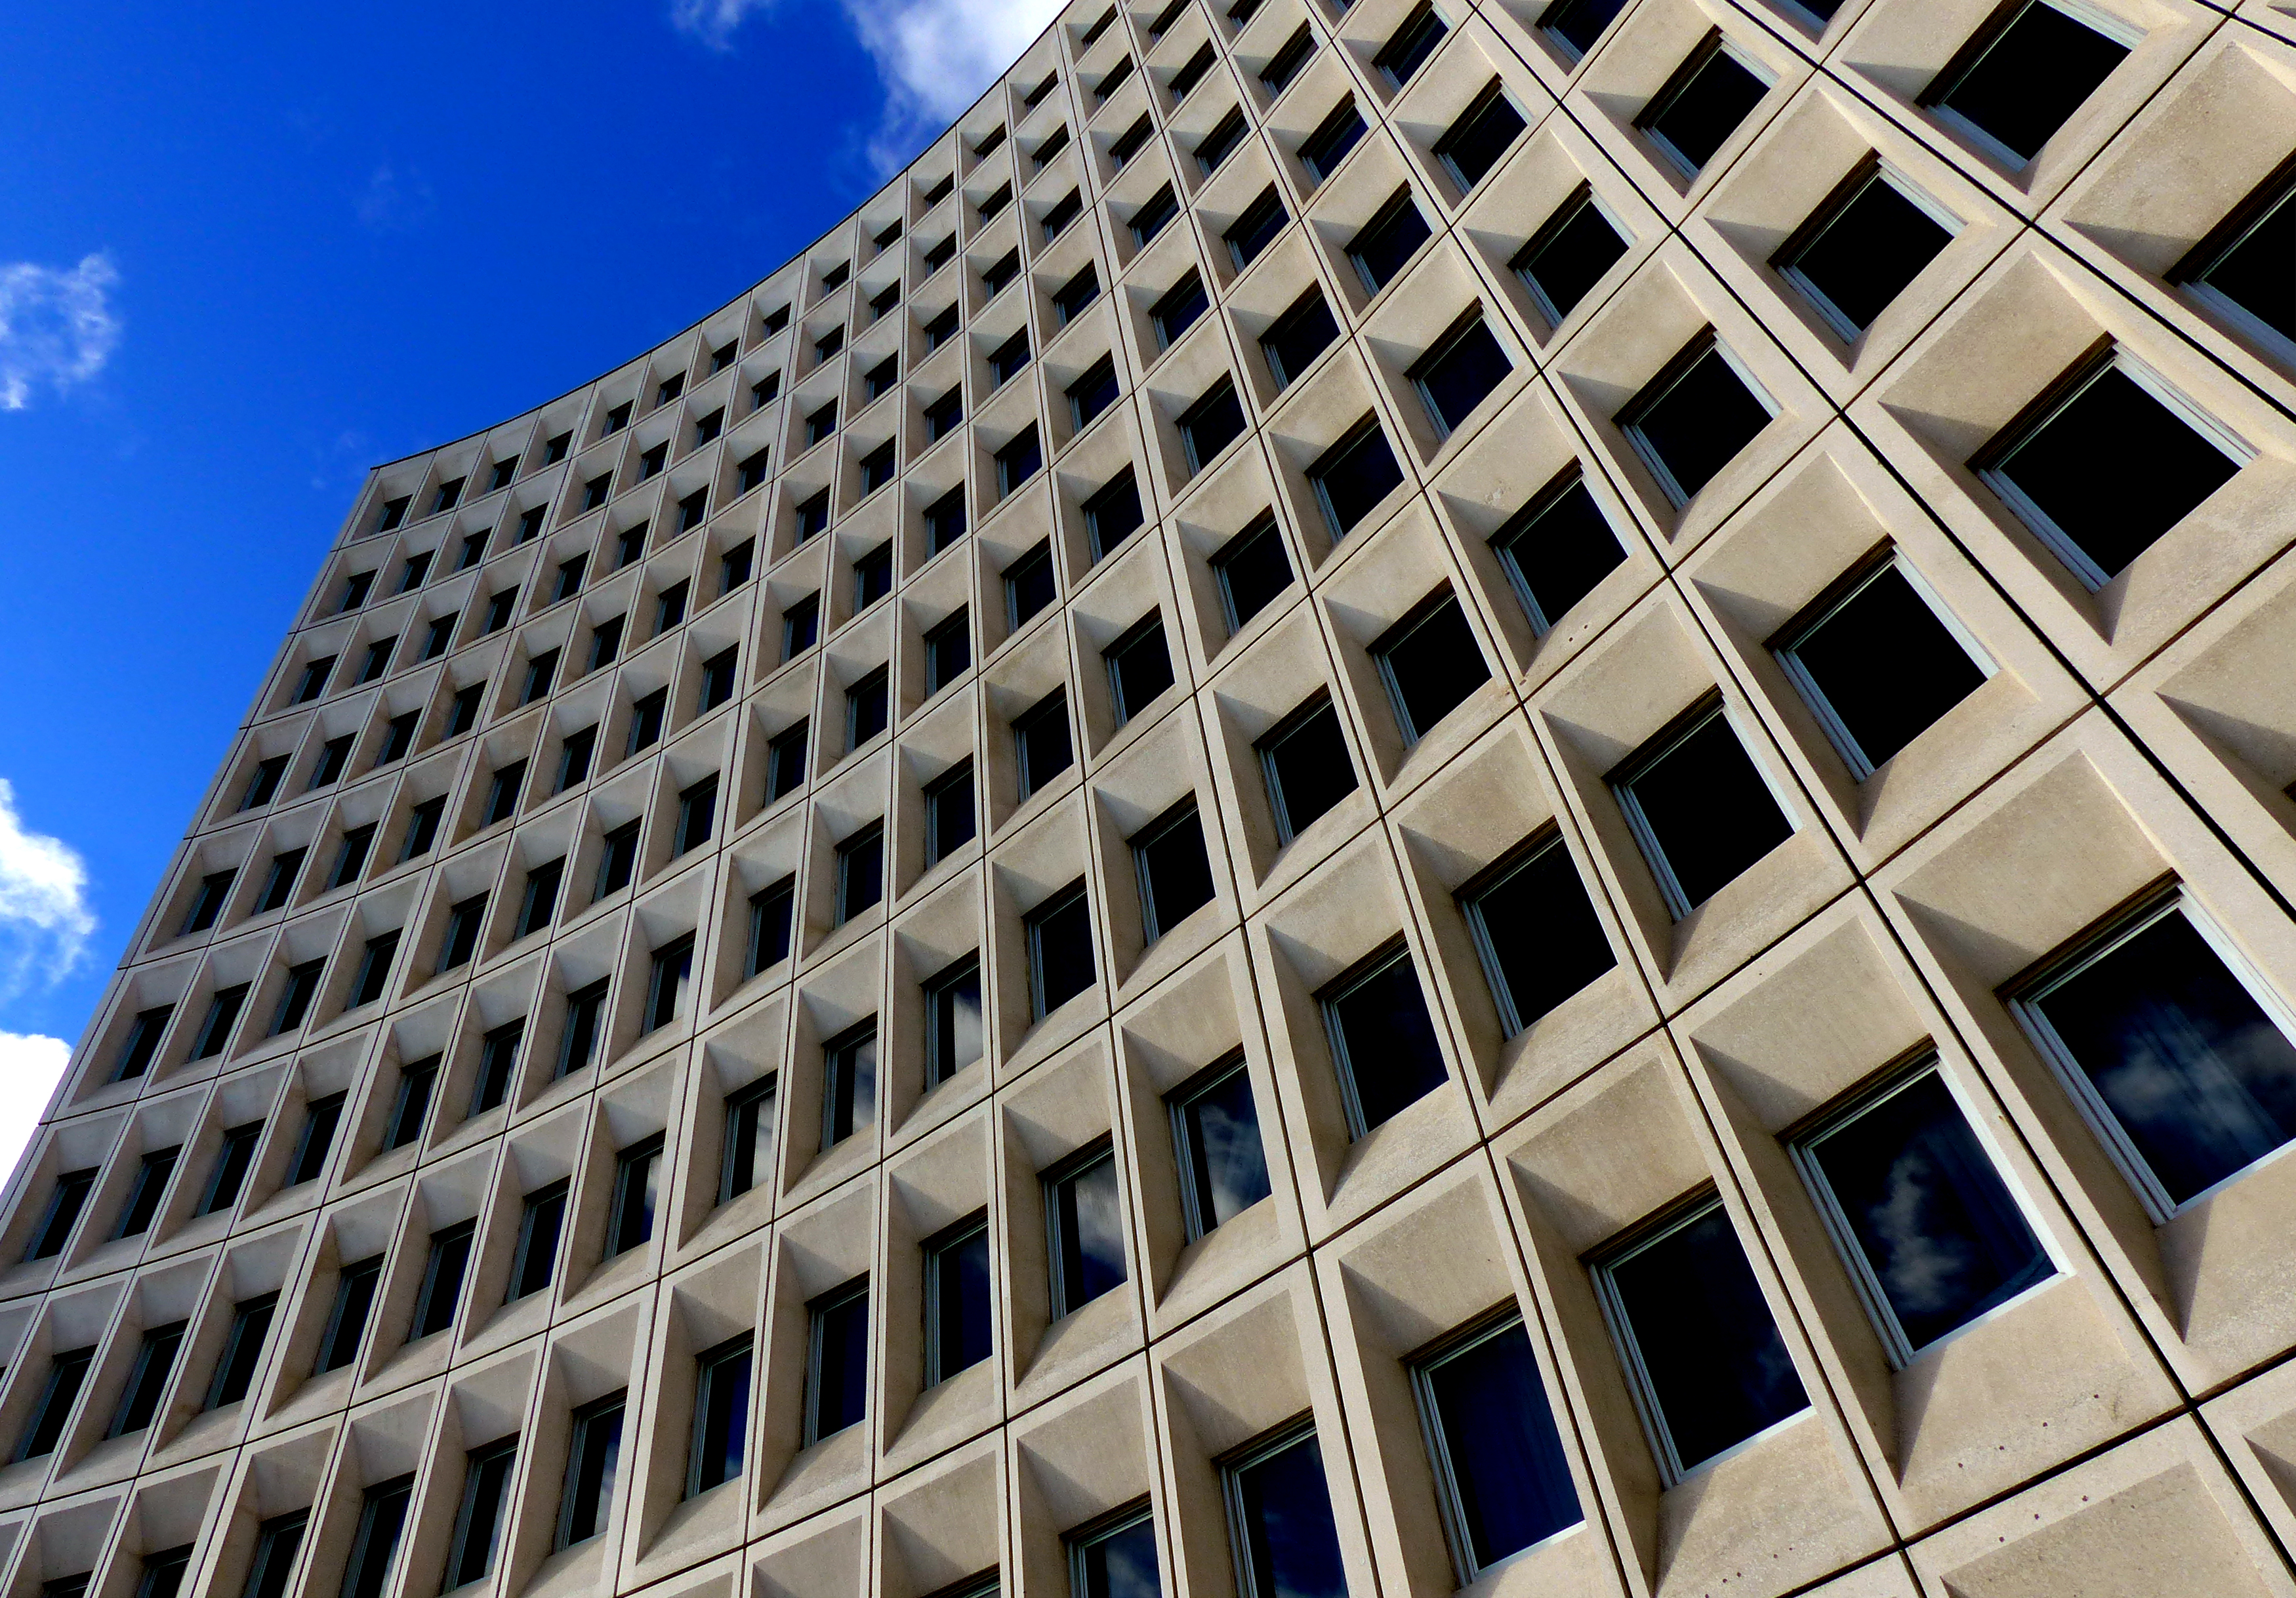
architecture, structure, building, city, skyscraper, highrise, downtown, line, landmark, facade, tower block, buildings, windows, symmetry, patterns, lumixfz200, bridgecameras, shape, metropolis, daylighting, urban area, metropolitan area